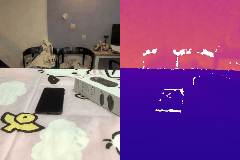
Label: cellphone